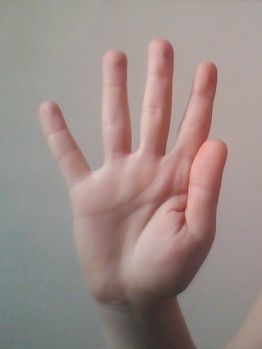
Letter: sheen